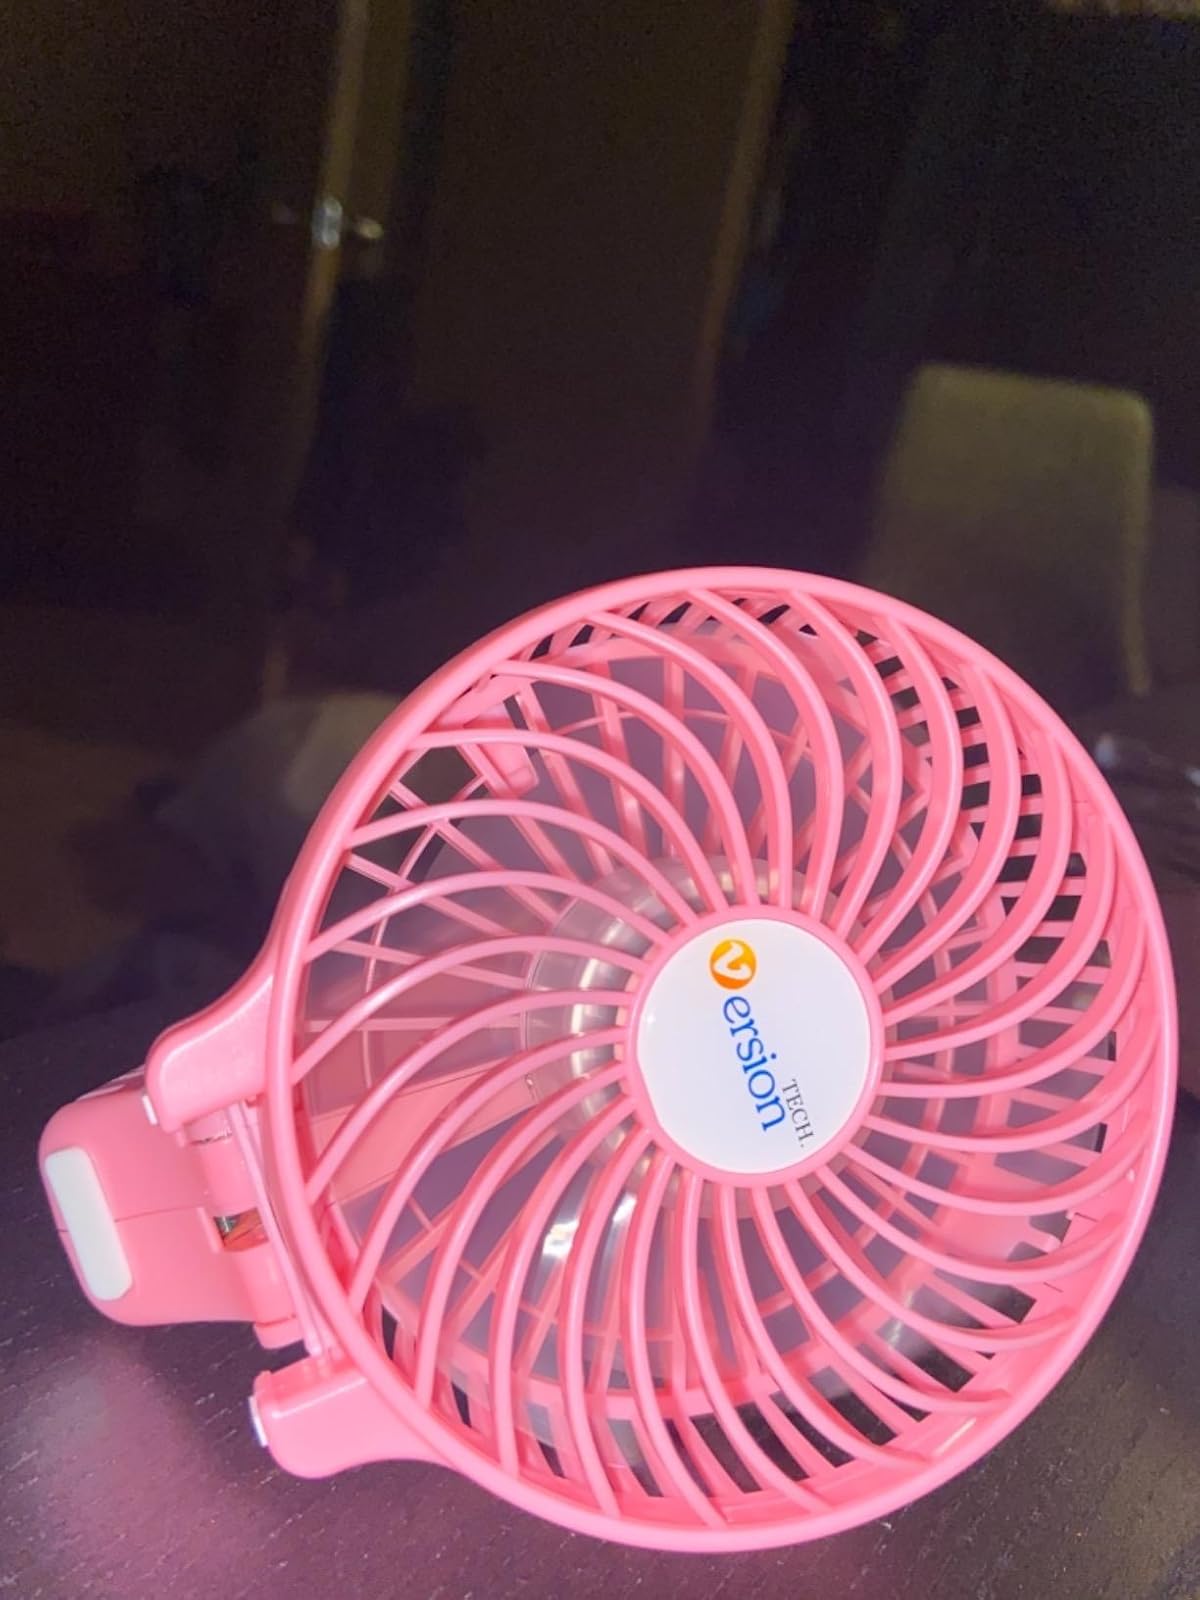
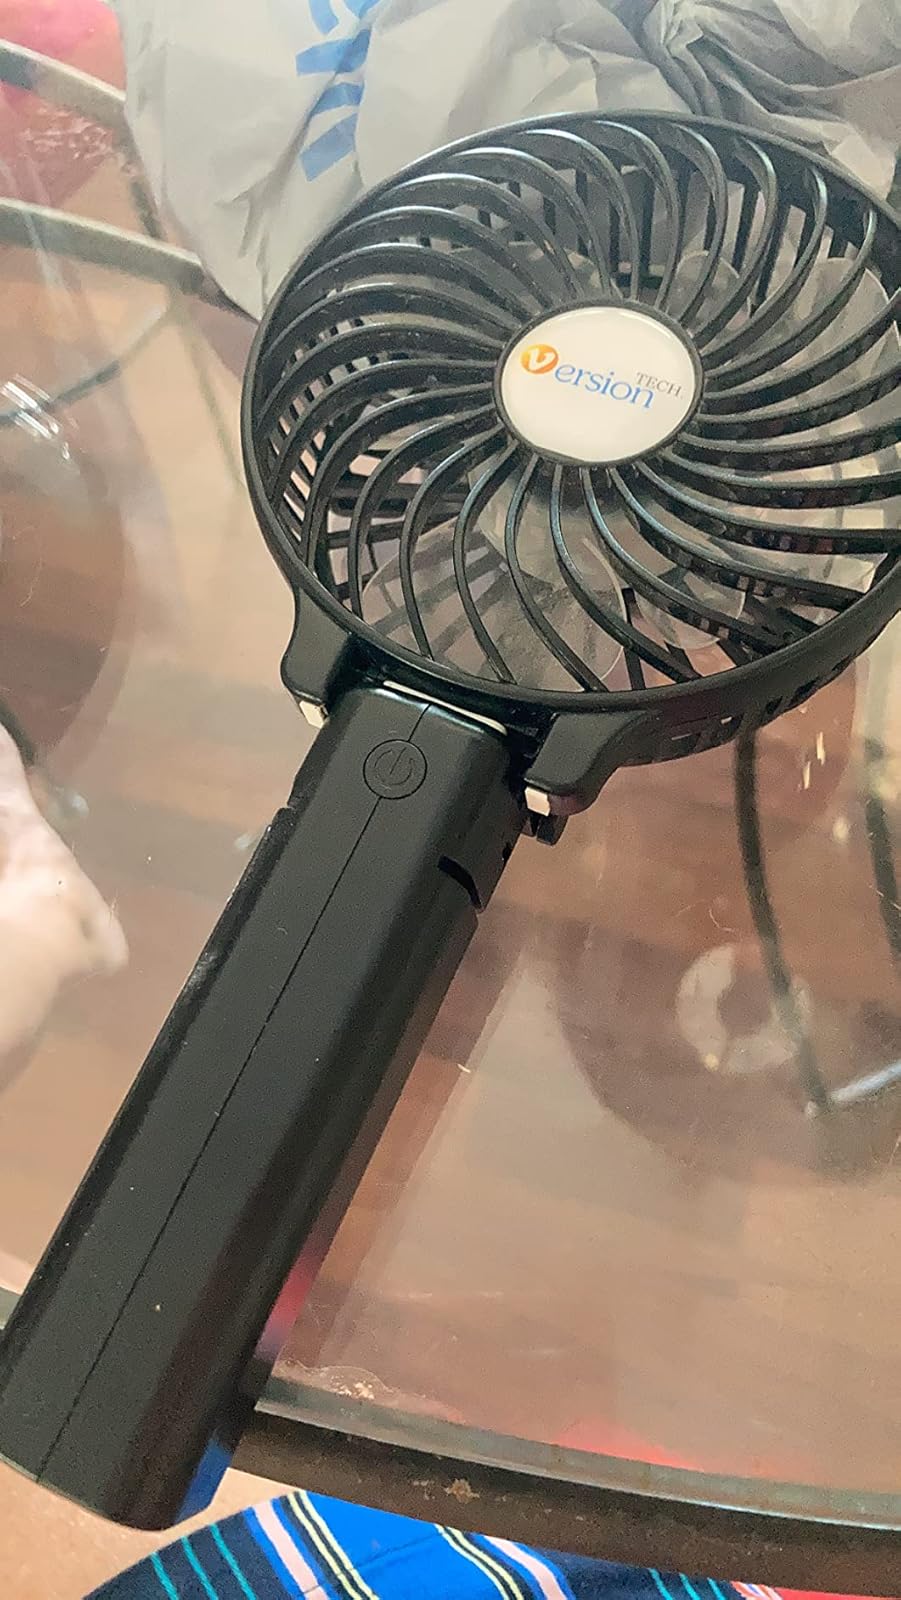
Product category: fan
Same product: no